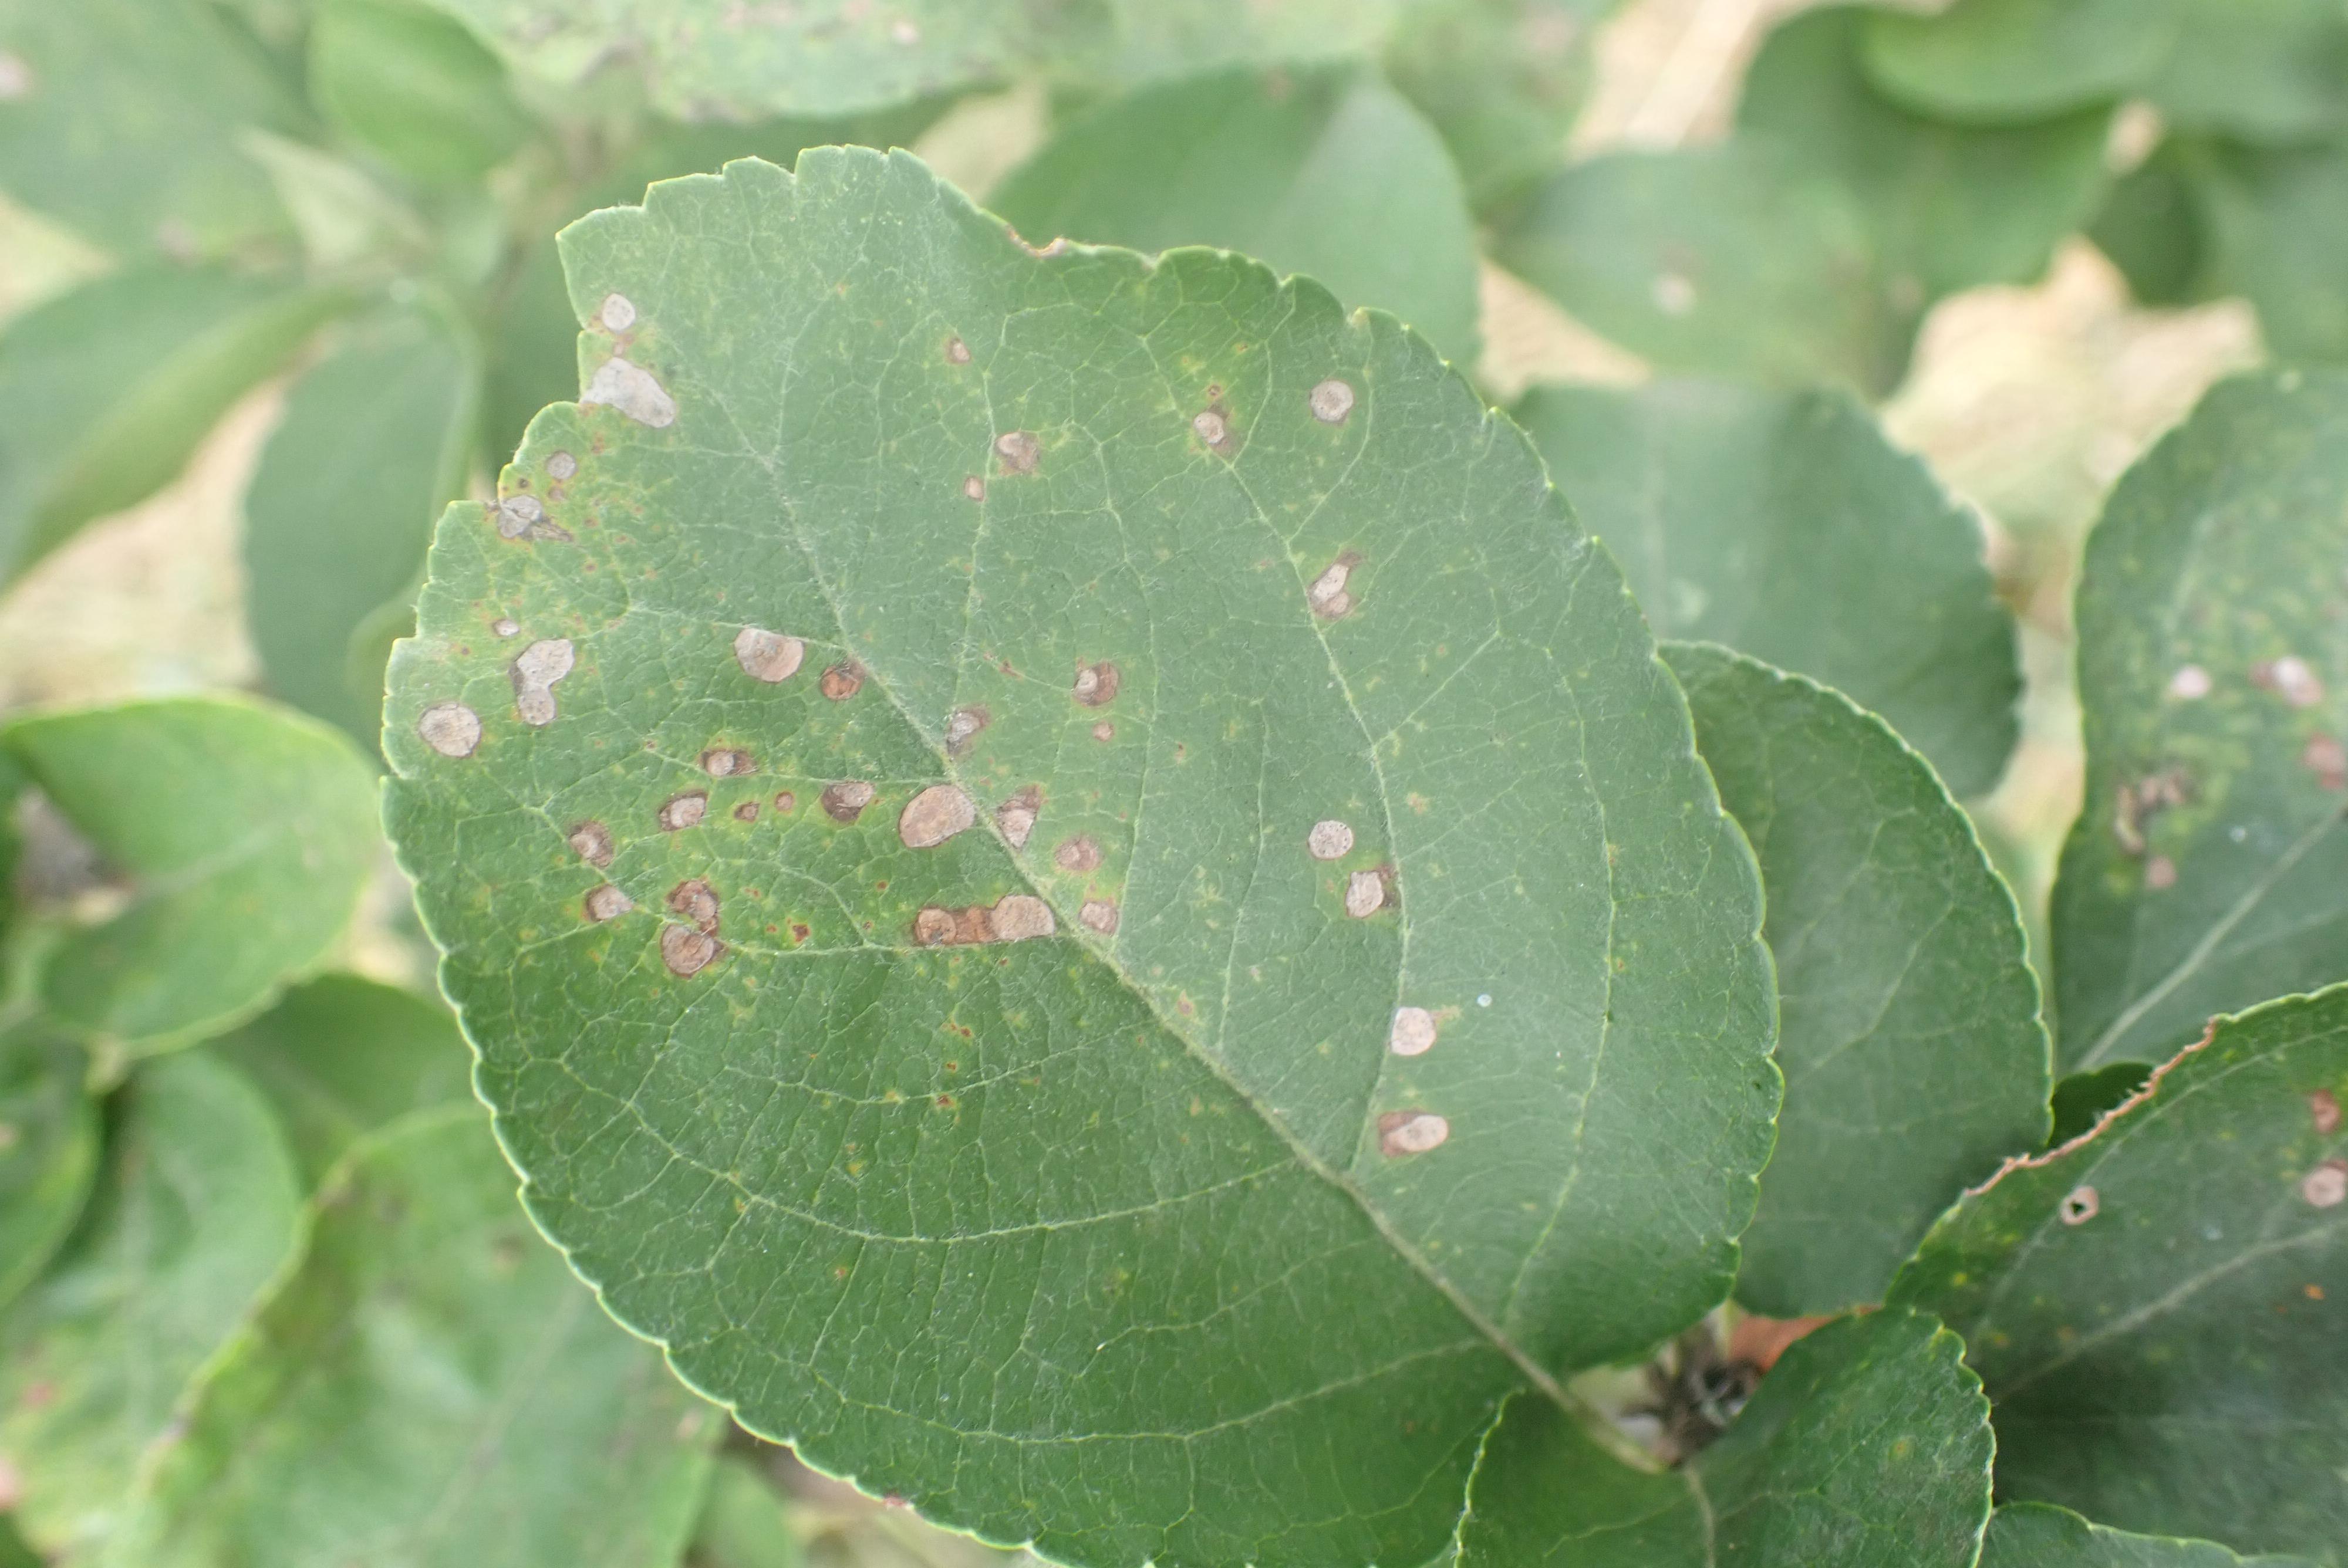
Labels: scab, frog_eye_leaf_spot